Lê Thanh Bình

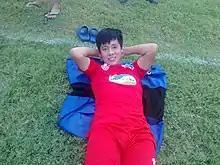

Lê Thanh Bình (born 8 August 1995) is a Vietnamese professional footballer who plays as a forward for V.League 2 club Trường Tươi Bình Phước.